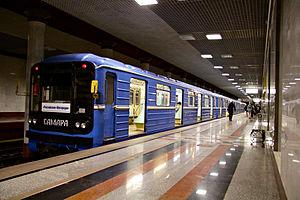
Samara est une ville de Russie et la capitale administrative de l'oblast de Samara. Sa population s'élève à 1 169 719, ce qui en fait la neuvième ville de Russie. Elle fut initialement une forteresse édifiée en 1586 à la suite de la conquête du khanat de Kazan. Située au confluent de la Volga et de la Samara, elle s'est développée par la suite comme nœud ferroviaire. La décentralisation d'usines moscovites durant la Seconde Guerre mondiale, la proximité de gisements de pétrole ont suscité l'installation d'entreprises d'industrie chimique et de constructions mécaniques qui ont joué un rôle moteur dans sa croissance.